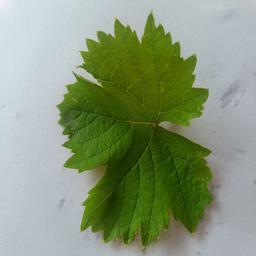
Label: Healthy Leaves